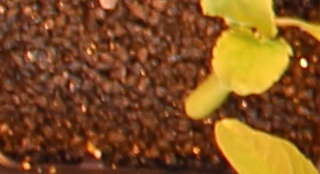
Label: Sugar beet